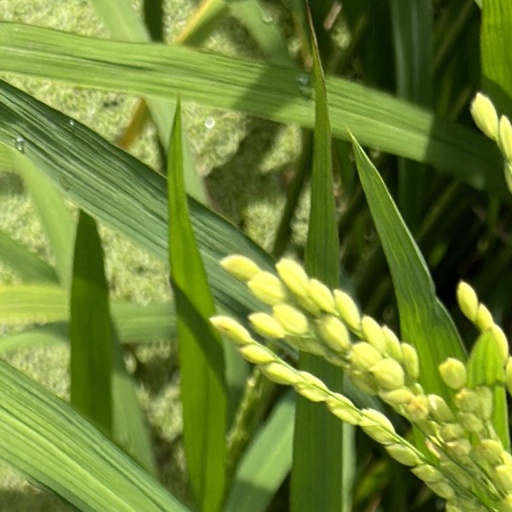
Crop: rice